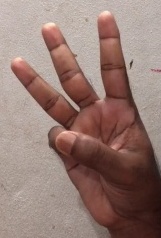
ASL sign: W